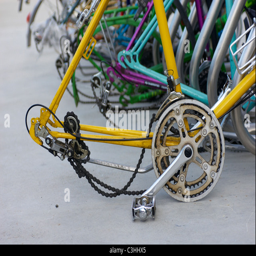
a row of bikes in racks without wheels